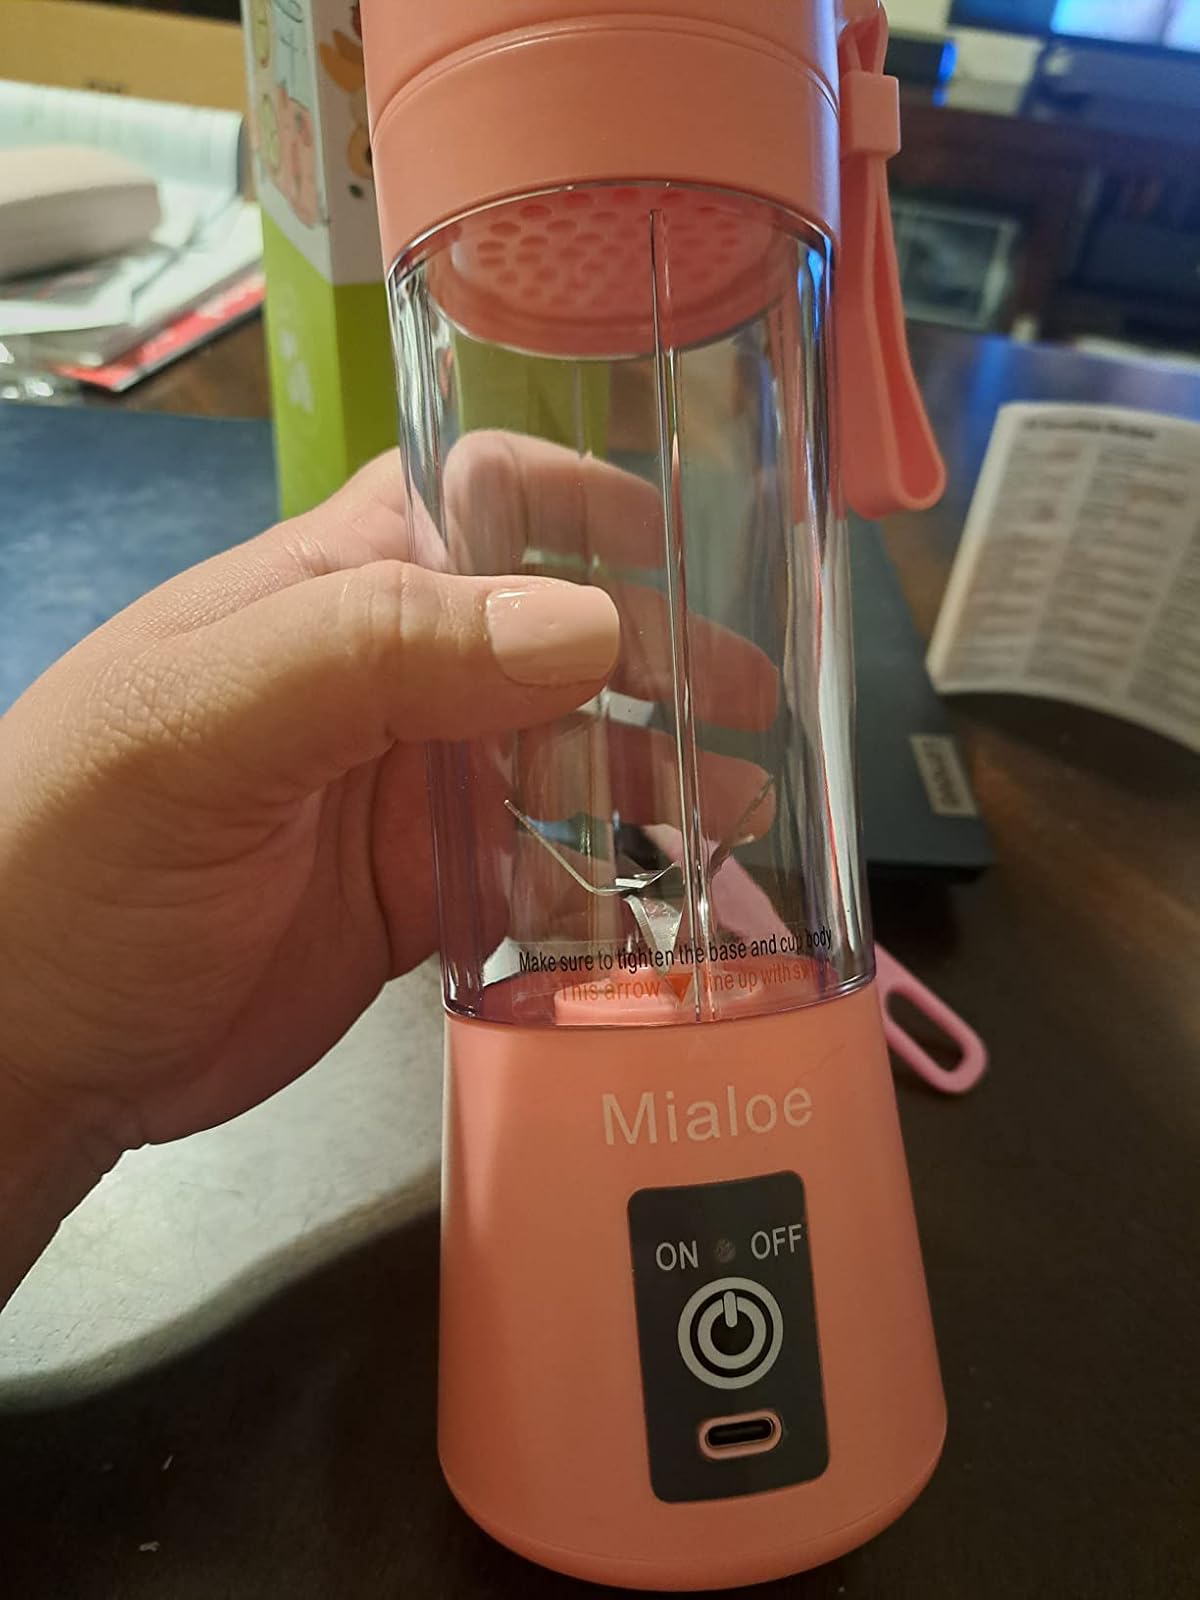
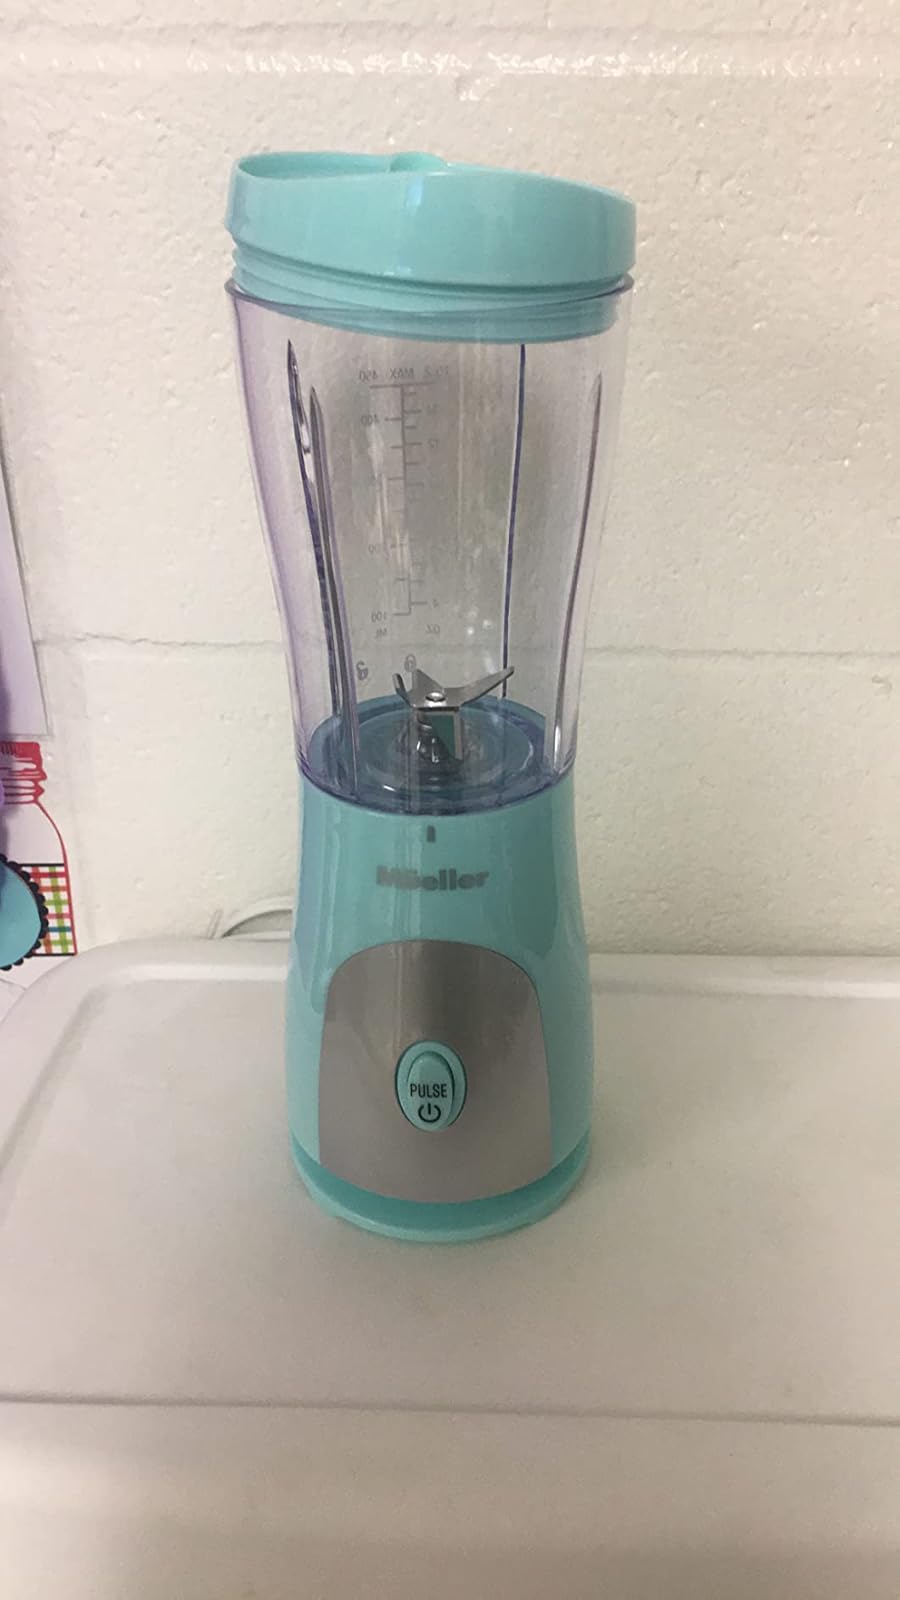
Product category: items_blender
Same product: no